51st United States Congress

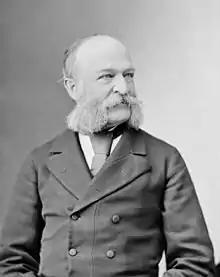
President of the Senate Levi P. Morton

This list is arranged by chamber, then by state. Senators are listed by class, and representatives are listed by district.